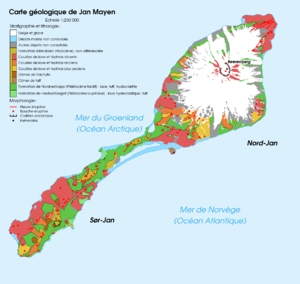
Carte géologique de l'île de Jan Mayen, Norvège
Høybergodden est le point le plus à l'ouest de l'île volcanique Jan Mayen. C'est aussi le point le plus à l'ouest de la Norvège.
La géographie de l’île Jan Mayen est celle d’une île norvégienne subpolaire relativement isolée, située à la limite des mers de Norvège et du Groenland. L'éloignement de l'île Jan Mayen des terres émergées les plus proches, conjugué à la rudesse du climat, n'a pas favorisé l'implantation humaine qui se résume à des équipes scientifiques et techniques saisonnières basées à Olonkinbyen.
L'île Jan Mayen est un territoire de la Norvège constitué d'une île située à la limite entre les mers de Norvège et du Groenland et dont l'administration est confiée au département du Nordland. Après sa découverte au début du XVIIᵉ siècle par des baleiniers, l'île n'est revendiquée par aucune nation et sert seulement de base pour la chasse à la baleine ou la chasse au renard polaire. Elle devient un lieu d'études scientifiques lors de la première année polaire internationale durant l'hiver 1882-1883. Ce n'est qu'en 1929 que la Norvège en prend la possession exclusive et l'utilise comme base météorologique dans un premier temps, puis de radionavigation à partir de 1959.